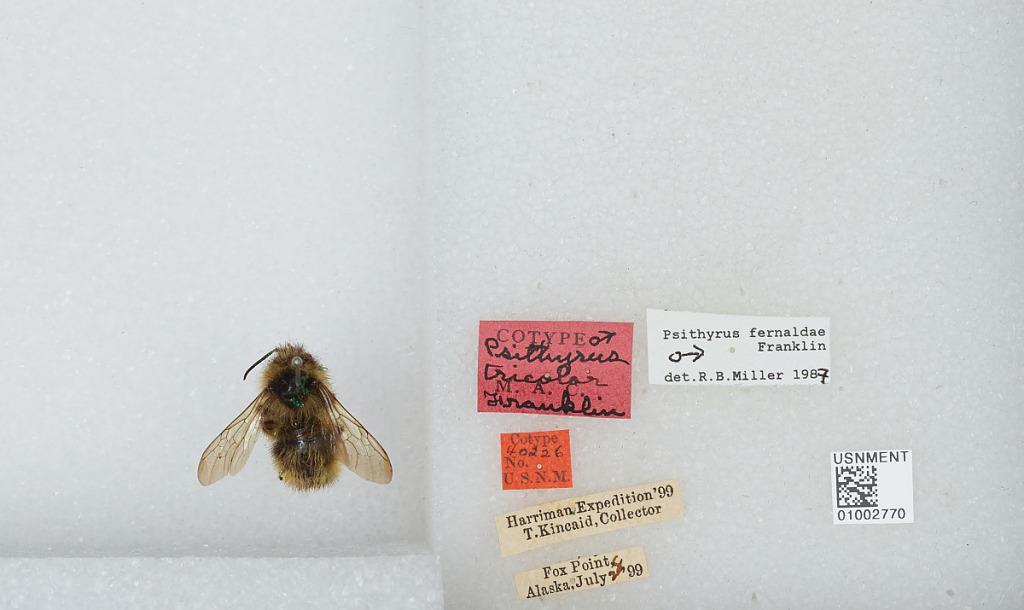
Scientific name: Bombus (Psithyrus) fernaldae (Franklin)
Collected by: T. Kincaid
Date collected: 1899-7-24
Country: United States
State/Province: Alaska
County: Sitka
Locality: Fox Point
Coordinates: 57.6919, -136.136
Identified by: Miller, R. B.